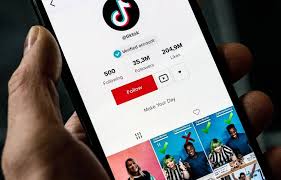
Bii ma jot de gis naa ne "réseaux sociaux" yi la bu ñu naan tiktok. Moom nag tiktok la boo xam maanaam  bari na luñ naan ay abone. Tiktok  lañu koy. Am na ñu mu Publier daal, ñu mu dugal ñoo xam ne ñoo ci nekk.